John DeWolf (sea captain)

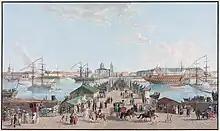
Saint Petersburg, 1803

Not long after DeWolf arrived at Petropavlovsk two Russian ships arrived bringing people DeWolf had met in Sitka. First, "Avos" arrived, under command of Davydov. Then DeWolf's old ship "Juno", under Khvostov. The two vessels, with Rezanov on "Juno", had just conducted a raid on Japanese settlements on Sakhalin Island. Rezanov had been dropped off at Okhotsk. Several Japanese prisoners were brought to Petropavlovsk. The Russians planned to bring the Japanese prisoners to Japan in early 1807 in hopes of breaking through Japan's isolationist "sakoku" policy and establishing trade relations.